History of Tyre, Lebanon

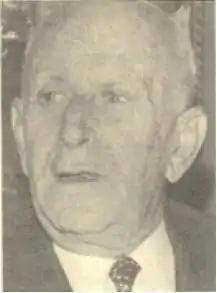
Kazem al-Khalil

Still in 1948, the Burj El Shimali camp was established next to the Tyre peninsula, mainly for displaced from Hawla, Lubieh, Saffuri, and Tiberias. The same year, an irregular camp was established at the Jal Al Bahar coastal strip in the Northern part of Tyre, mainly by Palestinian refugees from the village of Tarshiha. In Maachouk – 1 km to the West of Burj El Shimali – Palestinian refugees settled on agricultural lands owned by the Lebanese State, while Palestinian bedouins found refuge in Qasmieh, North of Tyre near the Litani river. In the course of the 1950s, the Armenian refugees from El Bass were resettled to the Anjar area, while Palestinians from the Acre area in Galilee moved into the camp.